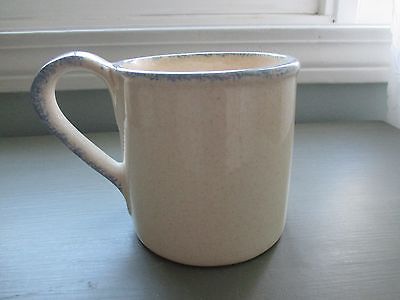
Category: mug